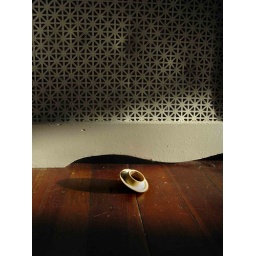
the best cat toy there is (at least in our house it is).